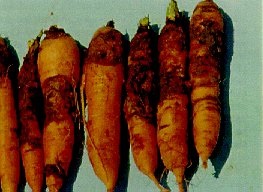
Plant: Carrot
Disease: carrot cavity spot